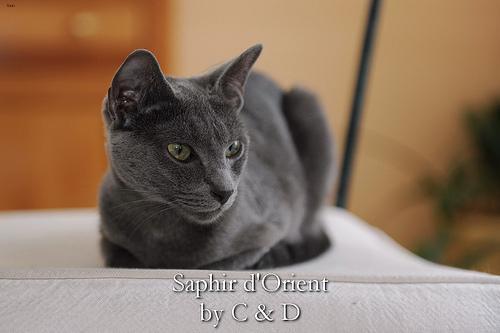
Russian Blue